Friedrich Christian Delius

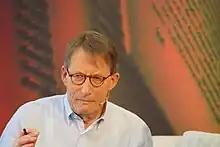
Delius in 2012

Friedrich Christian Delius (13 February 1943 – 30 May 2022), also known by his pen name F.C. Delius, was a German novelist. He wrote books about historic events, such as the 1954 FIFA World Cup, and RAF terrorism. Four of his novels were translated into English, including "The Pears of Ribbeck" and "Portrait of the Mother as a Young Woman". His awards include the Georg Büchner Prize of 2011.